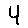
Label: 4